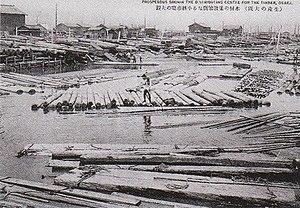
Taishō est un des 24 arrondissements de la ville d'Osaka, au Japon. Il a une superficie de 9.43 km² et, au 1ᵉʳ mai 2015, une population de 65.974 habitants. On le surnomme parfois « Little Okinawa ». L'arrondissement est entouré de canaux. Son nom vient du Pont Taishō, un pont construit lors de l'ère Taishō.